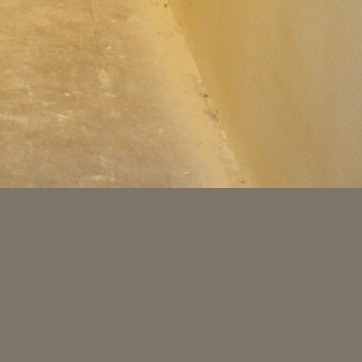
Material: stone